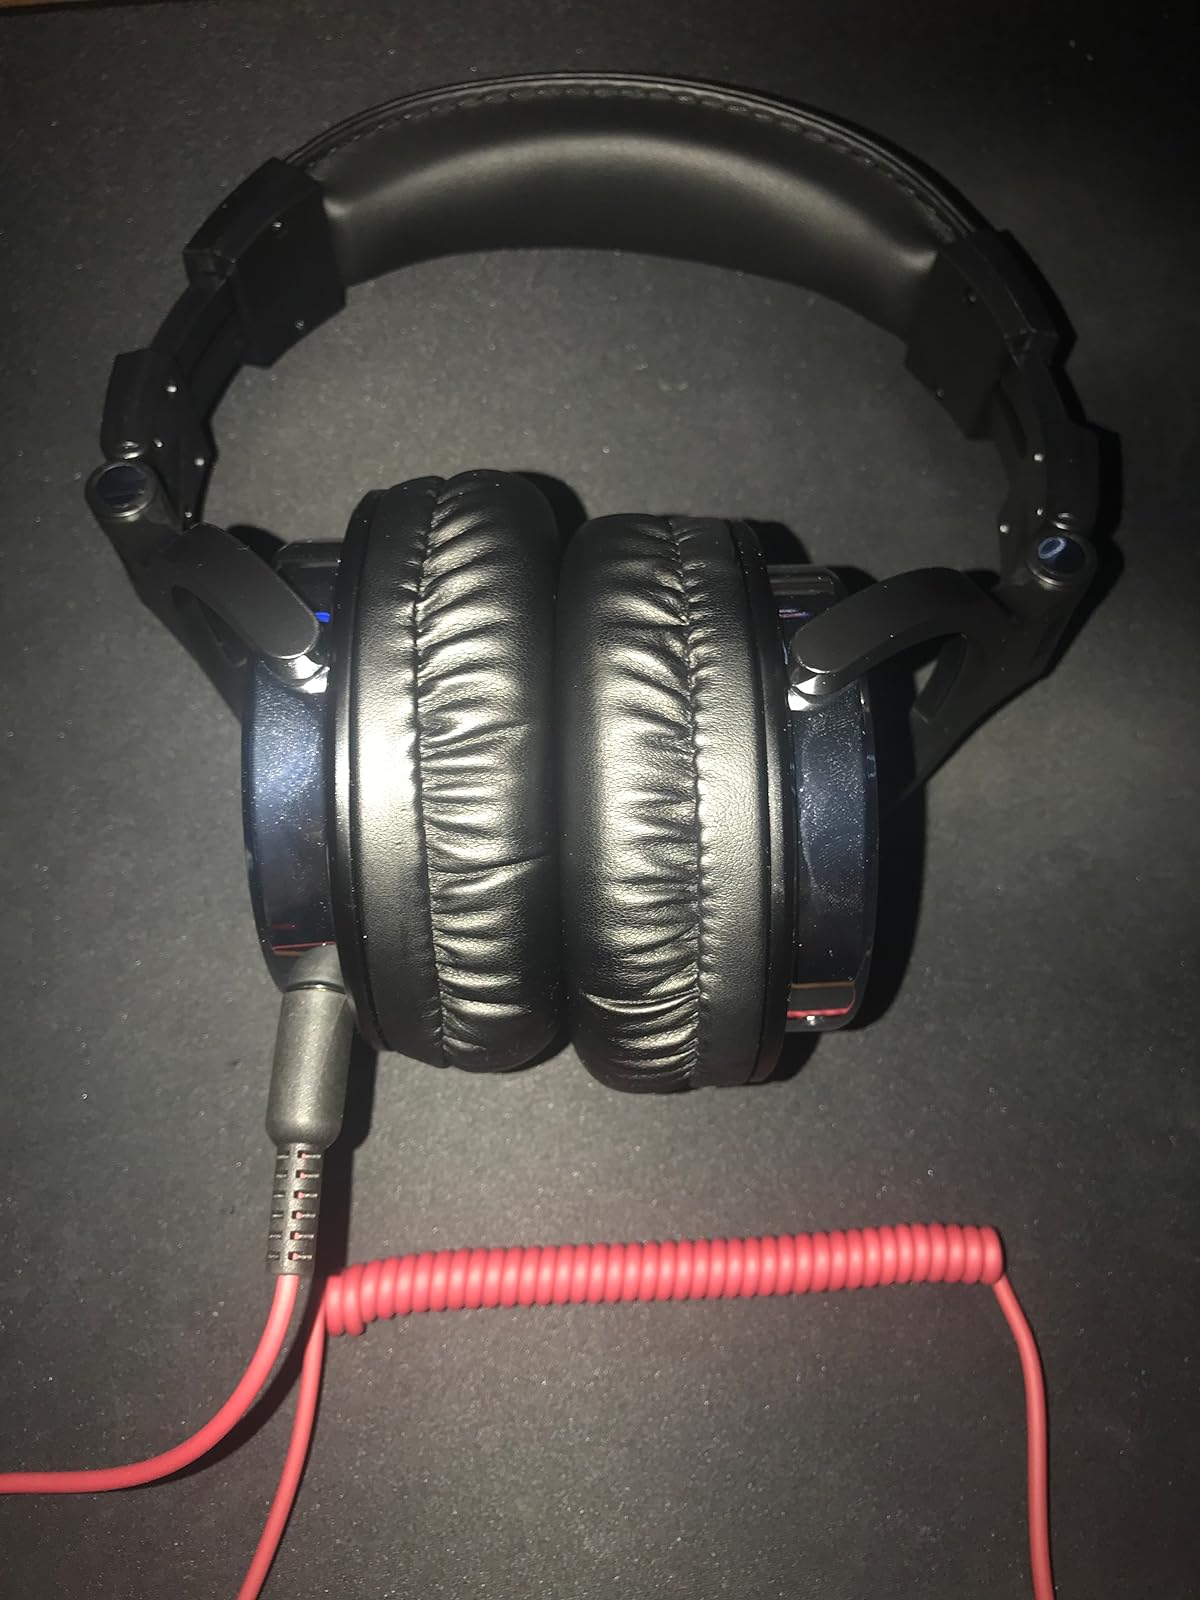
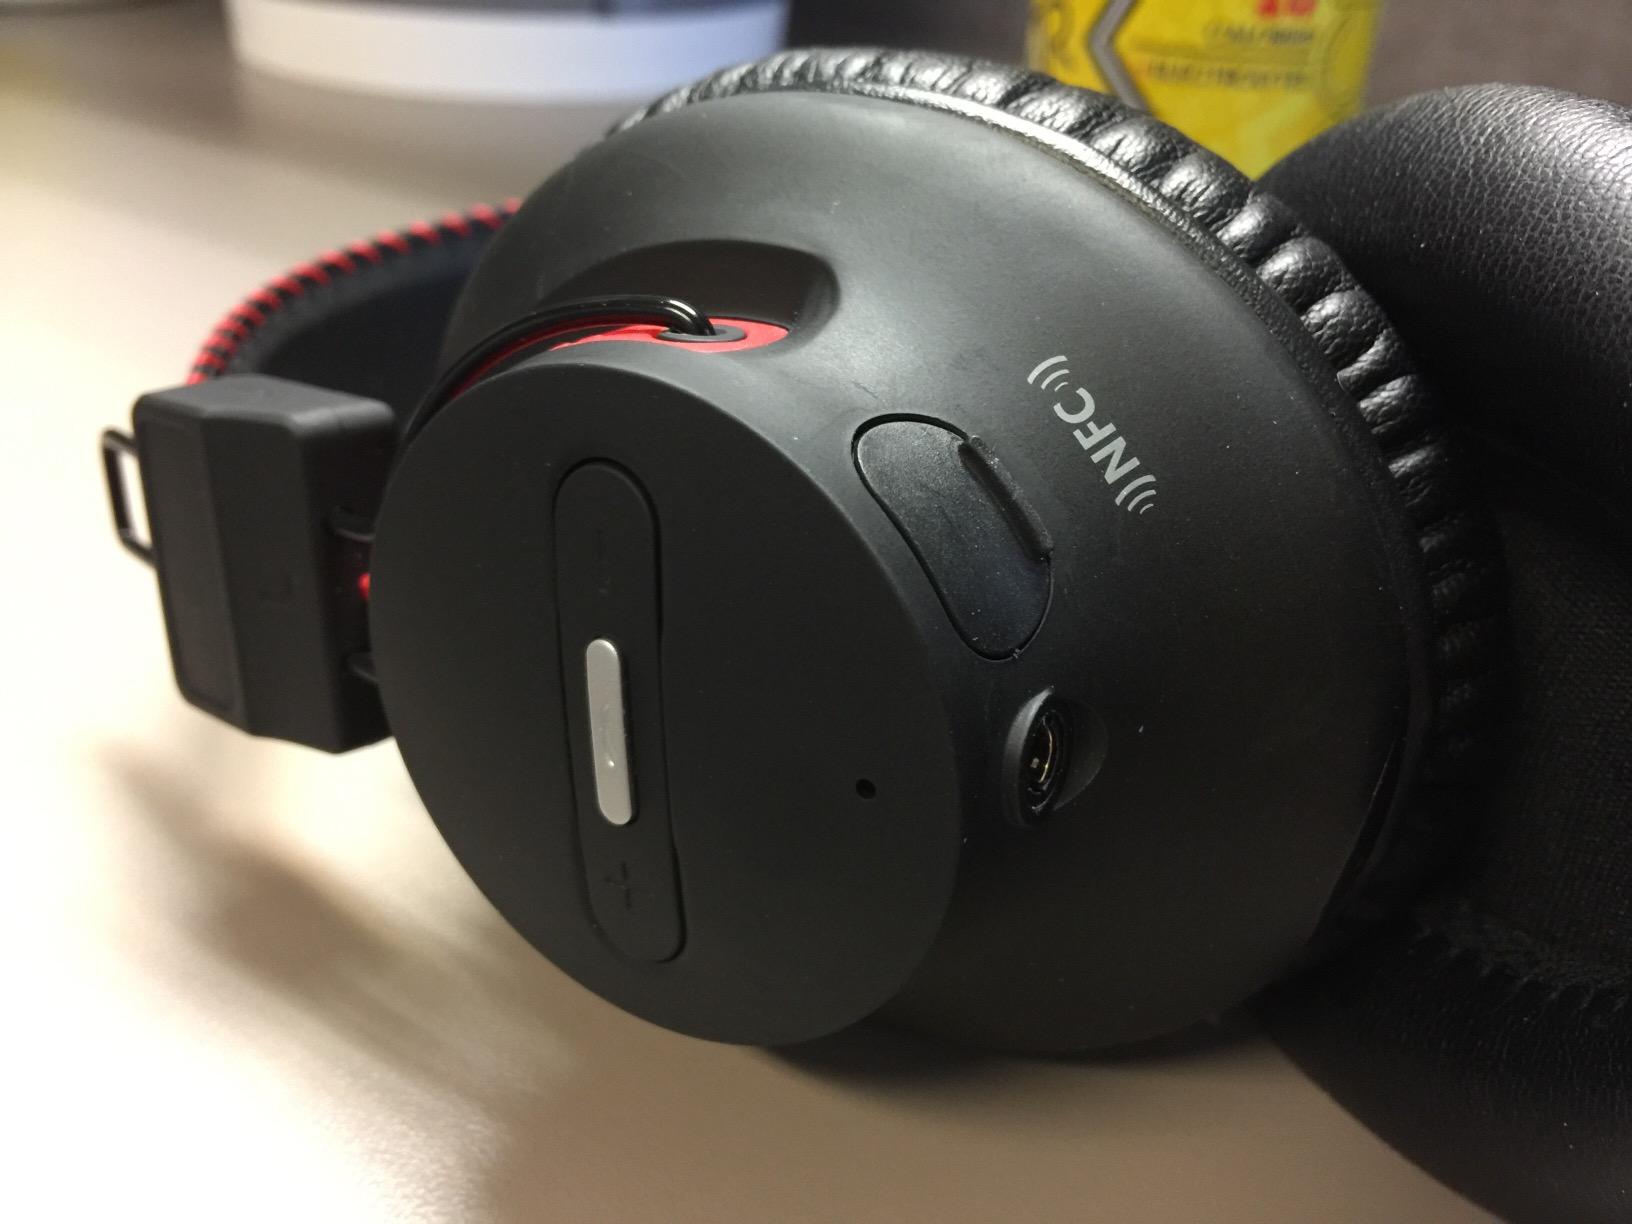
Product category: headphones
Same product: no